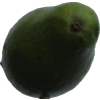
Label: green_avocado